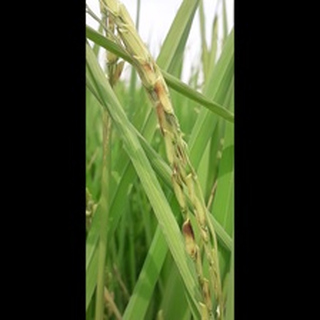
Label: diseased_rice